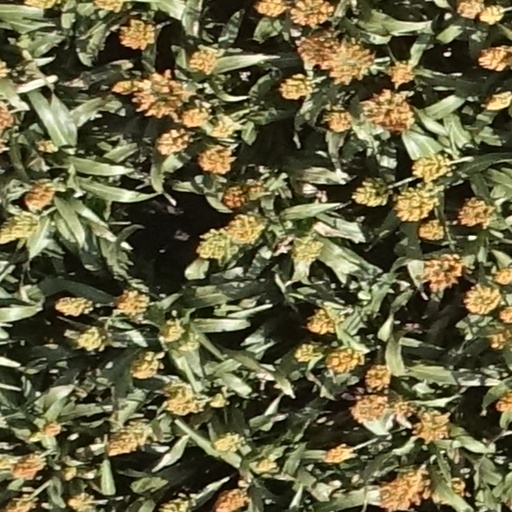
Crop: sorghum